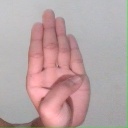
अक्षर: ब